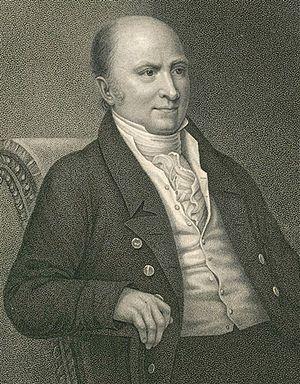
Francis Kearney est un lithographe et un graveur américain né en 1785 et mort en 1837 à Perth Amboy, dans l'État du New Jersey.